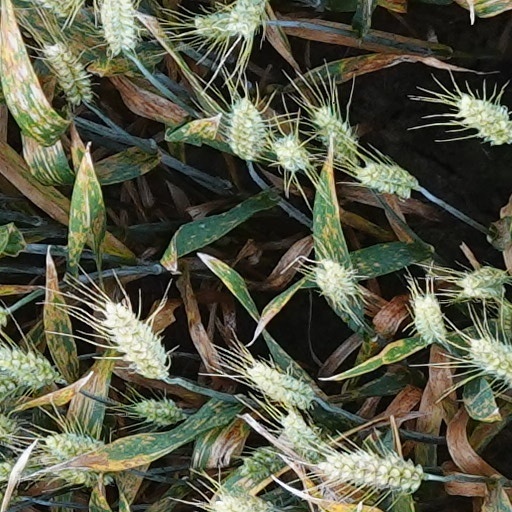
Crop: wheat